Shark

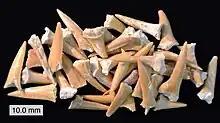
A collection of Cretaceous shark teeth

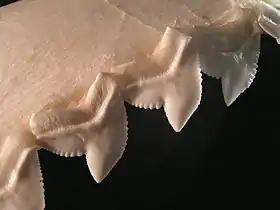
The serrated teeth of a tiger shark, used for sawing through flesh

The oldest total-group chondrichthyans, known as acanthodians or "spiny sharks", appeared during the Early Silurian, around 439 million years ago."" The oldest confirmed members of Elasmobranchii "sensu lato" (the group containing all cartilaginous fish more closely related to modern sharks and rays than to chimaeras) appeared during the Devonian. Anachronistidae, the oldest probable representatives of Euselachii, the group containing modern sharks (Selachii) and rays (Batomorphi) to the exclusion of most extinct elasmobranch groups, date to the Carboniferous. Selachii and Batomorphi are suggested by some to have diverged during the Triassic. Fossils of the earliest true sharks may have appeared during the Permian, based on remains of "synechodontiforms" found in the Early Permian of Russia, but if remains of "synechodontiforms" from the Permian and Triassic are true sharks, they only had low diversity. Modern shark orders first appeared during the Early Jurassic, and during the Jurassic true sharks underwent great diversification. Sharks largely replaced the hybodonts, which had previously been a dominant group of shark-like fish during the Triassic and Early Jurassic.